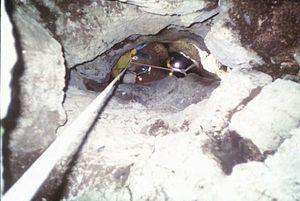
P6-P8 d'entrée du gouffre de La Rasse"
Farges est une commune française, située dans le département de l'Ain en région Auvergne-Rhône-Alpes.
Le gouffre de la Rasse est un gouffre découvert en 1994 sur le versant est du Grand Crêt d'Eau. Exploré par le Spéléo Club MJC de Bellegarde, il atteint la cote −690 m ce qui en fait le gouffre le plus profond du massif du Jura.